Davey Boy Smith

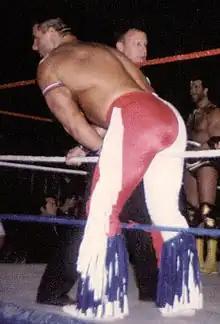
Smith entering the ring at a WWF event in 1995

Smith returned to the WWF at SummerSlam on August 29, 1994, where he immediately became involved in an ongoing family feud between Bret Hart and his brother, Owen Hart. Smith then teamed up with Bret against Owen and Jim Neidhart in a series of tag team matches, most notably in a victory on Monday Night Raw. On November 23, Smith appeared at Survivor Series in a 10-man elimination match; his partners were Intercontinental Champion Razor Ramon, 1-2-3 Kid, and The Headshrinkers. They faced WWF Tag Team Champions Shawn Michaels and Diesel, Owen Hart, Jeff Jarrett, and Jim Neidhart, but Smith was eventually counted out. Smith again played a key part in the match at Survivor Series featuring his brothers-in-law Bret and Owen Hart, in which he supported Bret against Owen's benefactor; Bob Backlund. Smith would be knocked unconscious by Owen, allowing Owen to take advantage of his brother's situation. Owen manipulated Bret's mother to surrender to Backlund on Bret's behalf, thus costing Bret to lose the match and the WWF Championship.